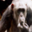
Label: chimpanzee